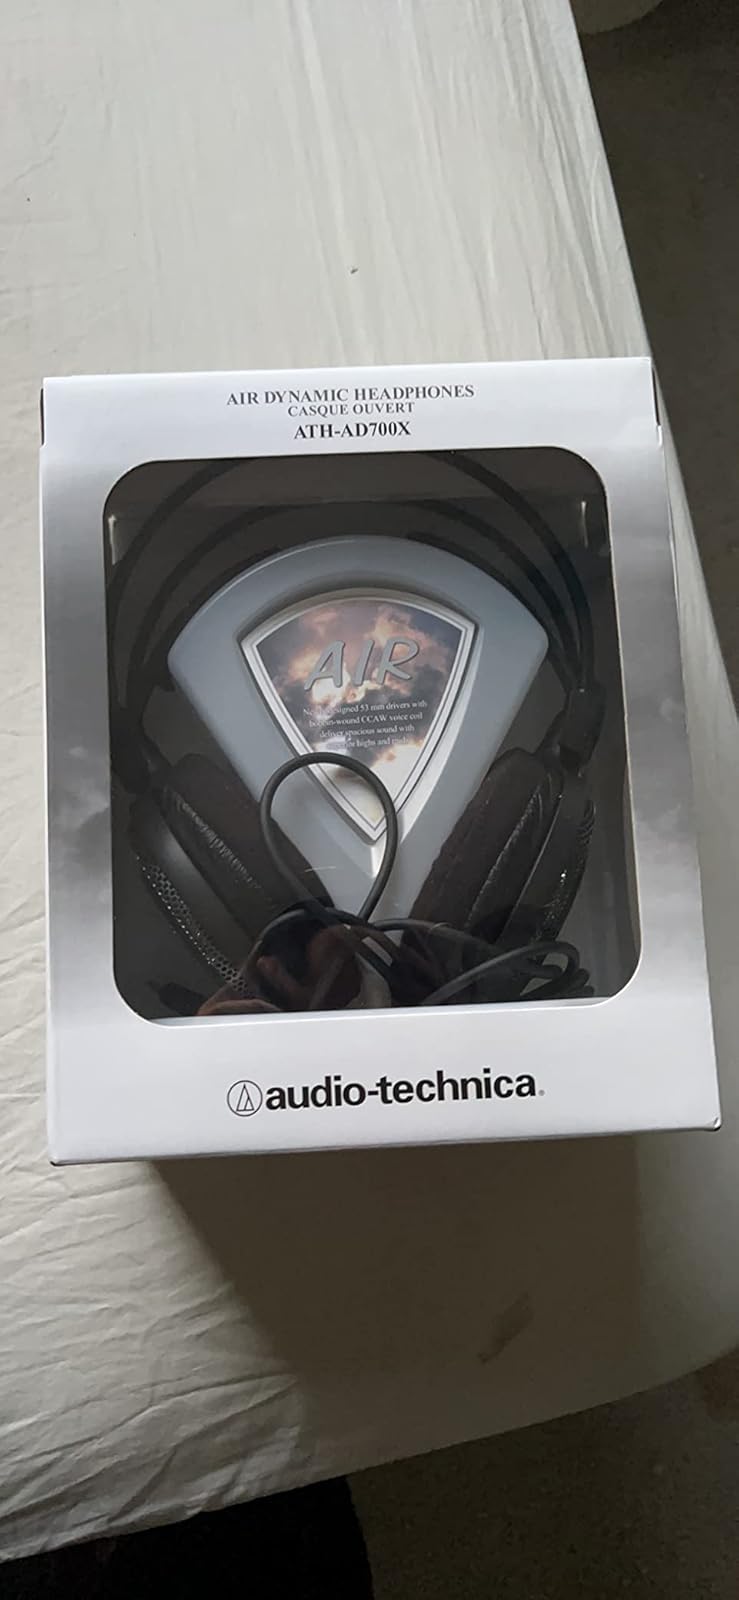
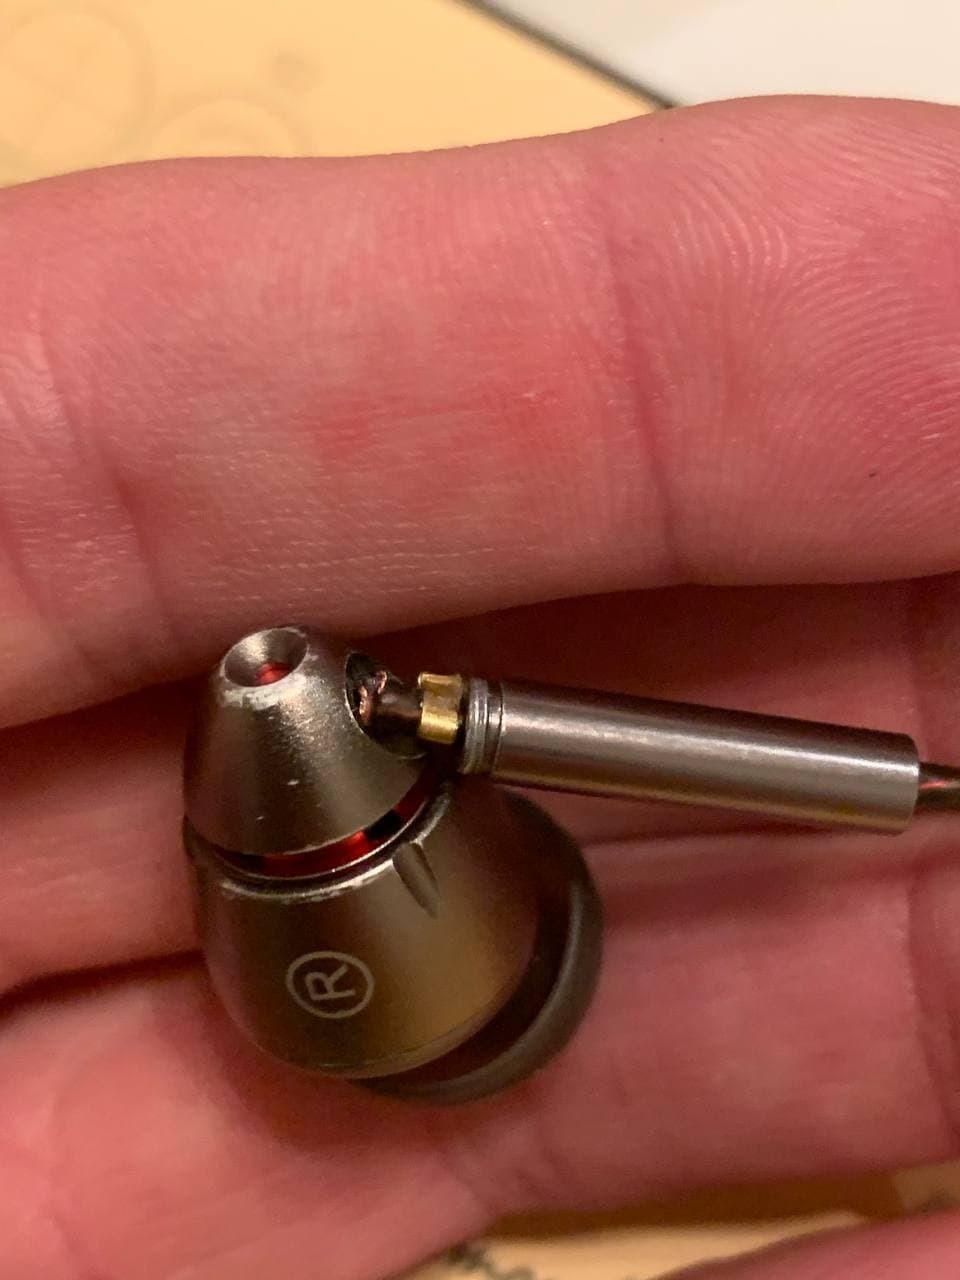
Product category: headphones
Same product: no